Alenia Aermacchi M-346 Master

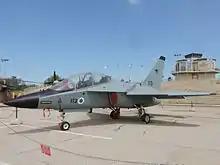
A M-346 of Israeli Air Force on display

A key feature of the M-346 is the Embedded Tactical Training System (ETTS). The ETTS is capable of emulating various equipment, such as radar, targeting pods, weapons, and electronic warfare systems; additionally, the ETTS can interface with various munitions and other equipment actually being carried on board. The system can act in a standalone mode, in which simulated data and scenario information, with threats and targets, is loaded prior to takeoff, or in a network, during which data is received and acted upon in real time from ground monitoring stations via the aircraft's datalink. The ETTS can generate realistic Computer Generated Forces (both friend and foe). For post-mission evaluation and analysis purposes, accumulated data, such as video from the optional Helmet Mounted Display, can be extracted and reviewed. Leonardo also offer an Integrated Training System (ITS), combining the M-346 with a Ground-Based Training System (GBTS) - composed of academic training devices, simulators, mission planning and training management systems - and full logistic service as part of a wider syllabus towards qualifying pilots.